Panchalingeswar Temple

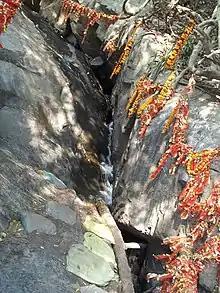
Panchalingeswara Temple Nilagiri Baleswar

Panchalingeswar Temple is in Balasore district of Odisha, India. It is named after the five Shivalinga that are enshrined inside. The temple is on top of a hillock near the Nilagiri hill.